Oval Office grandfather clock

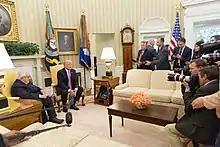
President Donald Trump in a photo opportunity with Henry Kissinger, Richard Nixon's national security adviser – the Seymour clock and northeast door are visible in background.

The clock was mentioned specifically by the former FBI director James Comey, in his written statement to Congress, published the day before his testimony to the Senate Select Committee on Intelligence regarding his being dismissed by President Donald Trump. This very specific and repeated mention of the clock raised increased interest in the clock's own history and caused a minor sensation on social media.